Flag of Baden

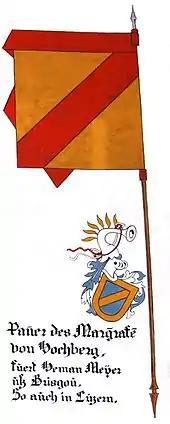
Banner of Otto I, Margrave of Baden-Hachberg (d. 1386, drawn after the depiction in Sempach chapel)

The flag of Baden displayed a combination of yellow and red, the heraldic colours of the former German state of Baden.